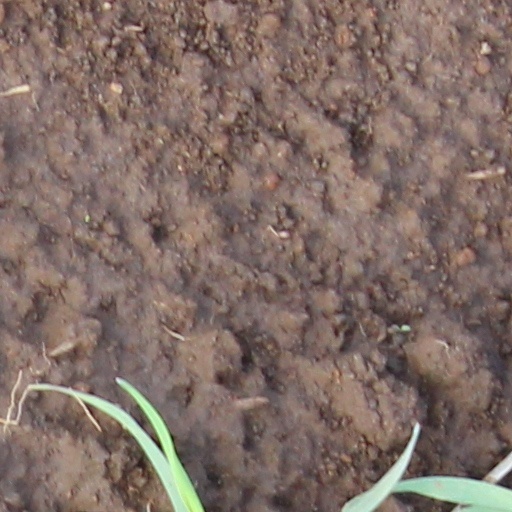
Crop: wheat